Mademoiselle Gobete

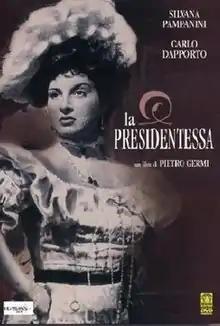

Mademoiselle Gobete is a 1952 Italian comedy film directed by Pietro Germi.